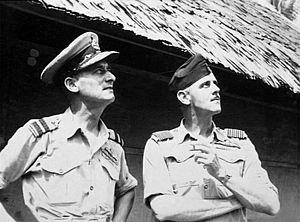
La mutinerie de Morotai est un mouvement collectif de démission, en avril 1945, d'une partie des pilotes de la Force tactique aérienne nᵒ 1 de l'aviation australienne, alors en opération sur l'île de Morotai, dans les Indes néerlandaises. Huit pilotes chevronnés, dont l'as de l'aviation australienne, le Group Captain Clive Caldwell, présentèrent leur démission pour protester contre ce qu'ils perçurent comme une relégation des escadrilles d'avions de chasse de la RAAF à de simples missions d'attaque au sol. Une enquête du gouvernement justifia le comportement des « mutins », et trois officiers de haut rang de l'état-major de la première force tactique aérienne, y compris son commandant, le général de brigade aérienne Harry Cobby, furent relevés de leurs fonctions.
Le RAAF Command est la principale formation opérationnelle de la Force aérienne royale australienne, chargée de la défense du pays et des intérêts australiens contre les offensives aériennes japonaises dans la région ouest de l'océan Pacifique sud. Il est créé en septembre 1942. En avril 1943, il comprend 27 escadrons et inclut des unités des Pays-Bas, du Royaume-Uni et des États-Unis en plus des unités australiennes. Dépendant de l'autorité opérationnelle du commandement des forces aériennes alliées dans le Pacifique Sud-Ouest, le RAAF Command exerce un contrôle de ses unités pour la zone de l'Australie et, plus tard, pour le Territoire de Nouvelle-Guinée. Il contrôle également de grandes formations mobiles tel que l'Australian First Tactical Air Force. Le RAAF Command atteint un effectif de 41 escadrons en octobre 1944. De sa création, jusqu'à sa dissolution en septembre 1945, il est dirigé par le Air Vice Marshal William Bostock.